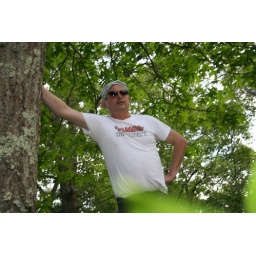
A guy near tree with a beat up hat